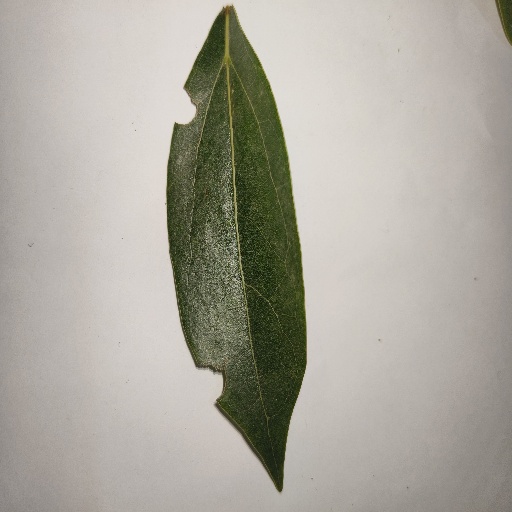
Species: Camphor
Leaf condition: Shot Hole